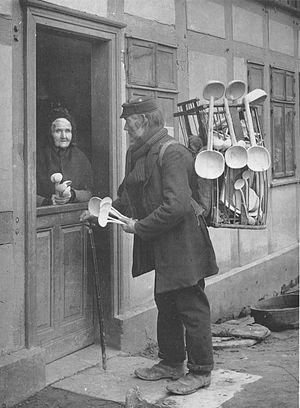
Le démarchage, familièrement appelé porte-à-porte, consiste en la sollicitation d’une personne « afin de lui proposer l’achat, la vente, la location, la location-vente ou la location avec option d'achat de biens ou la fourniture de services ».